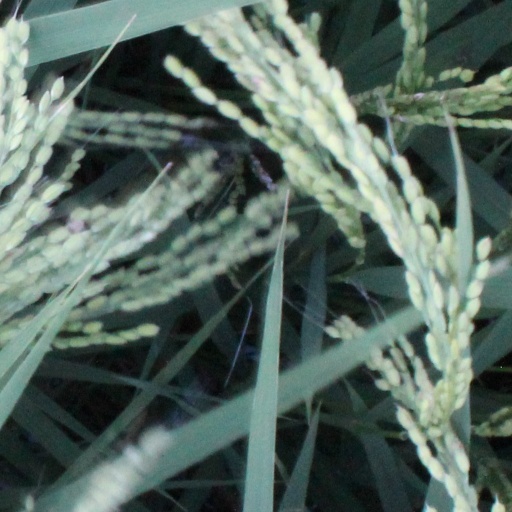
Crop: rice